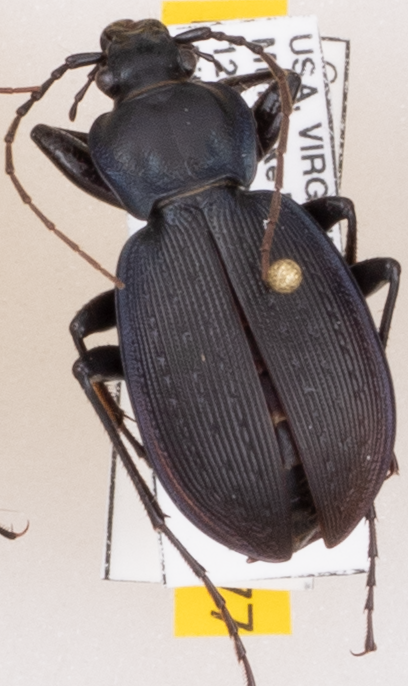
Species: Carabus goryi
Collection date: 2019-06-18
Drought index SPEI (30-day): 0.36
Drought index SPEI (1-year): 2.09
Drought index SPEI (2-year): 2.09